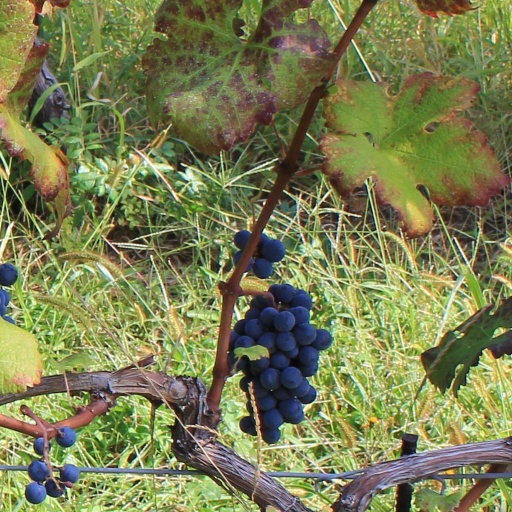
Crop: grape